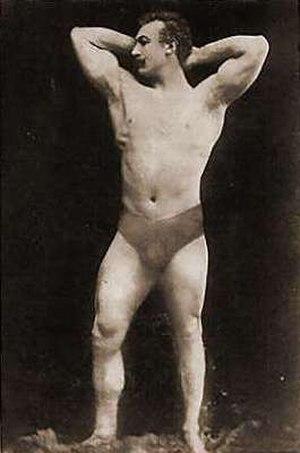
Launceston Elliot, né le 9 juin 1874 et mort le 8 août 1930, a été un haltérophile écossais, également lutteur, gymnaste et athlète, champion olympique lors des Jeux olympiques d'été de 1896 à Athènes.